Orcas Island

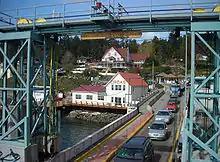
Ferry landing at Orcas

The state supports island access through the Washington State Ferries system. In addition, the island can be accessed through a variety of air, seaplane and sea charter services. Private watercraft can use public docks located near the villages around the island, and various public shoreline access points. During the summer season, there is an island shuttle van that runs from the ferry landing to Eastsound and other points.